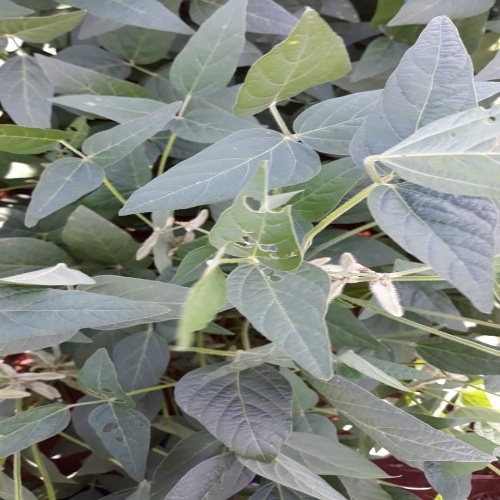
Label: Caterpillar